BFW M.31

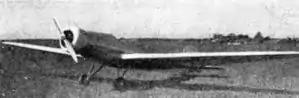

The BFW M.31, sometimes known as the Messerschmitt M.27, was a radial-engined German two-seat sports plane from 1932, with a low, cantilever wing, open cockpits and fixed undercarriage. Only one was built.